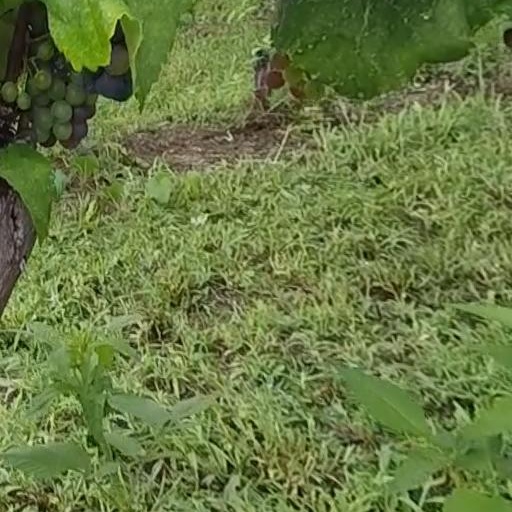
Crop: grape